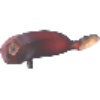
Label: Banana Red 1